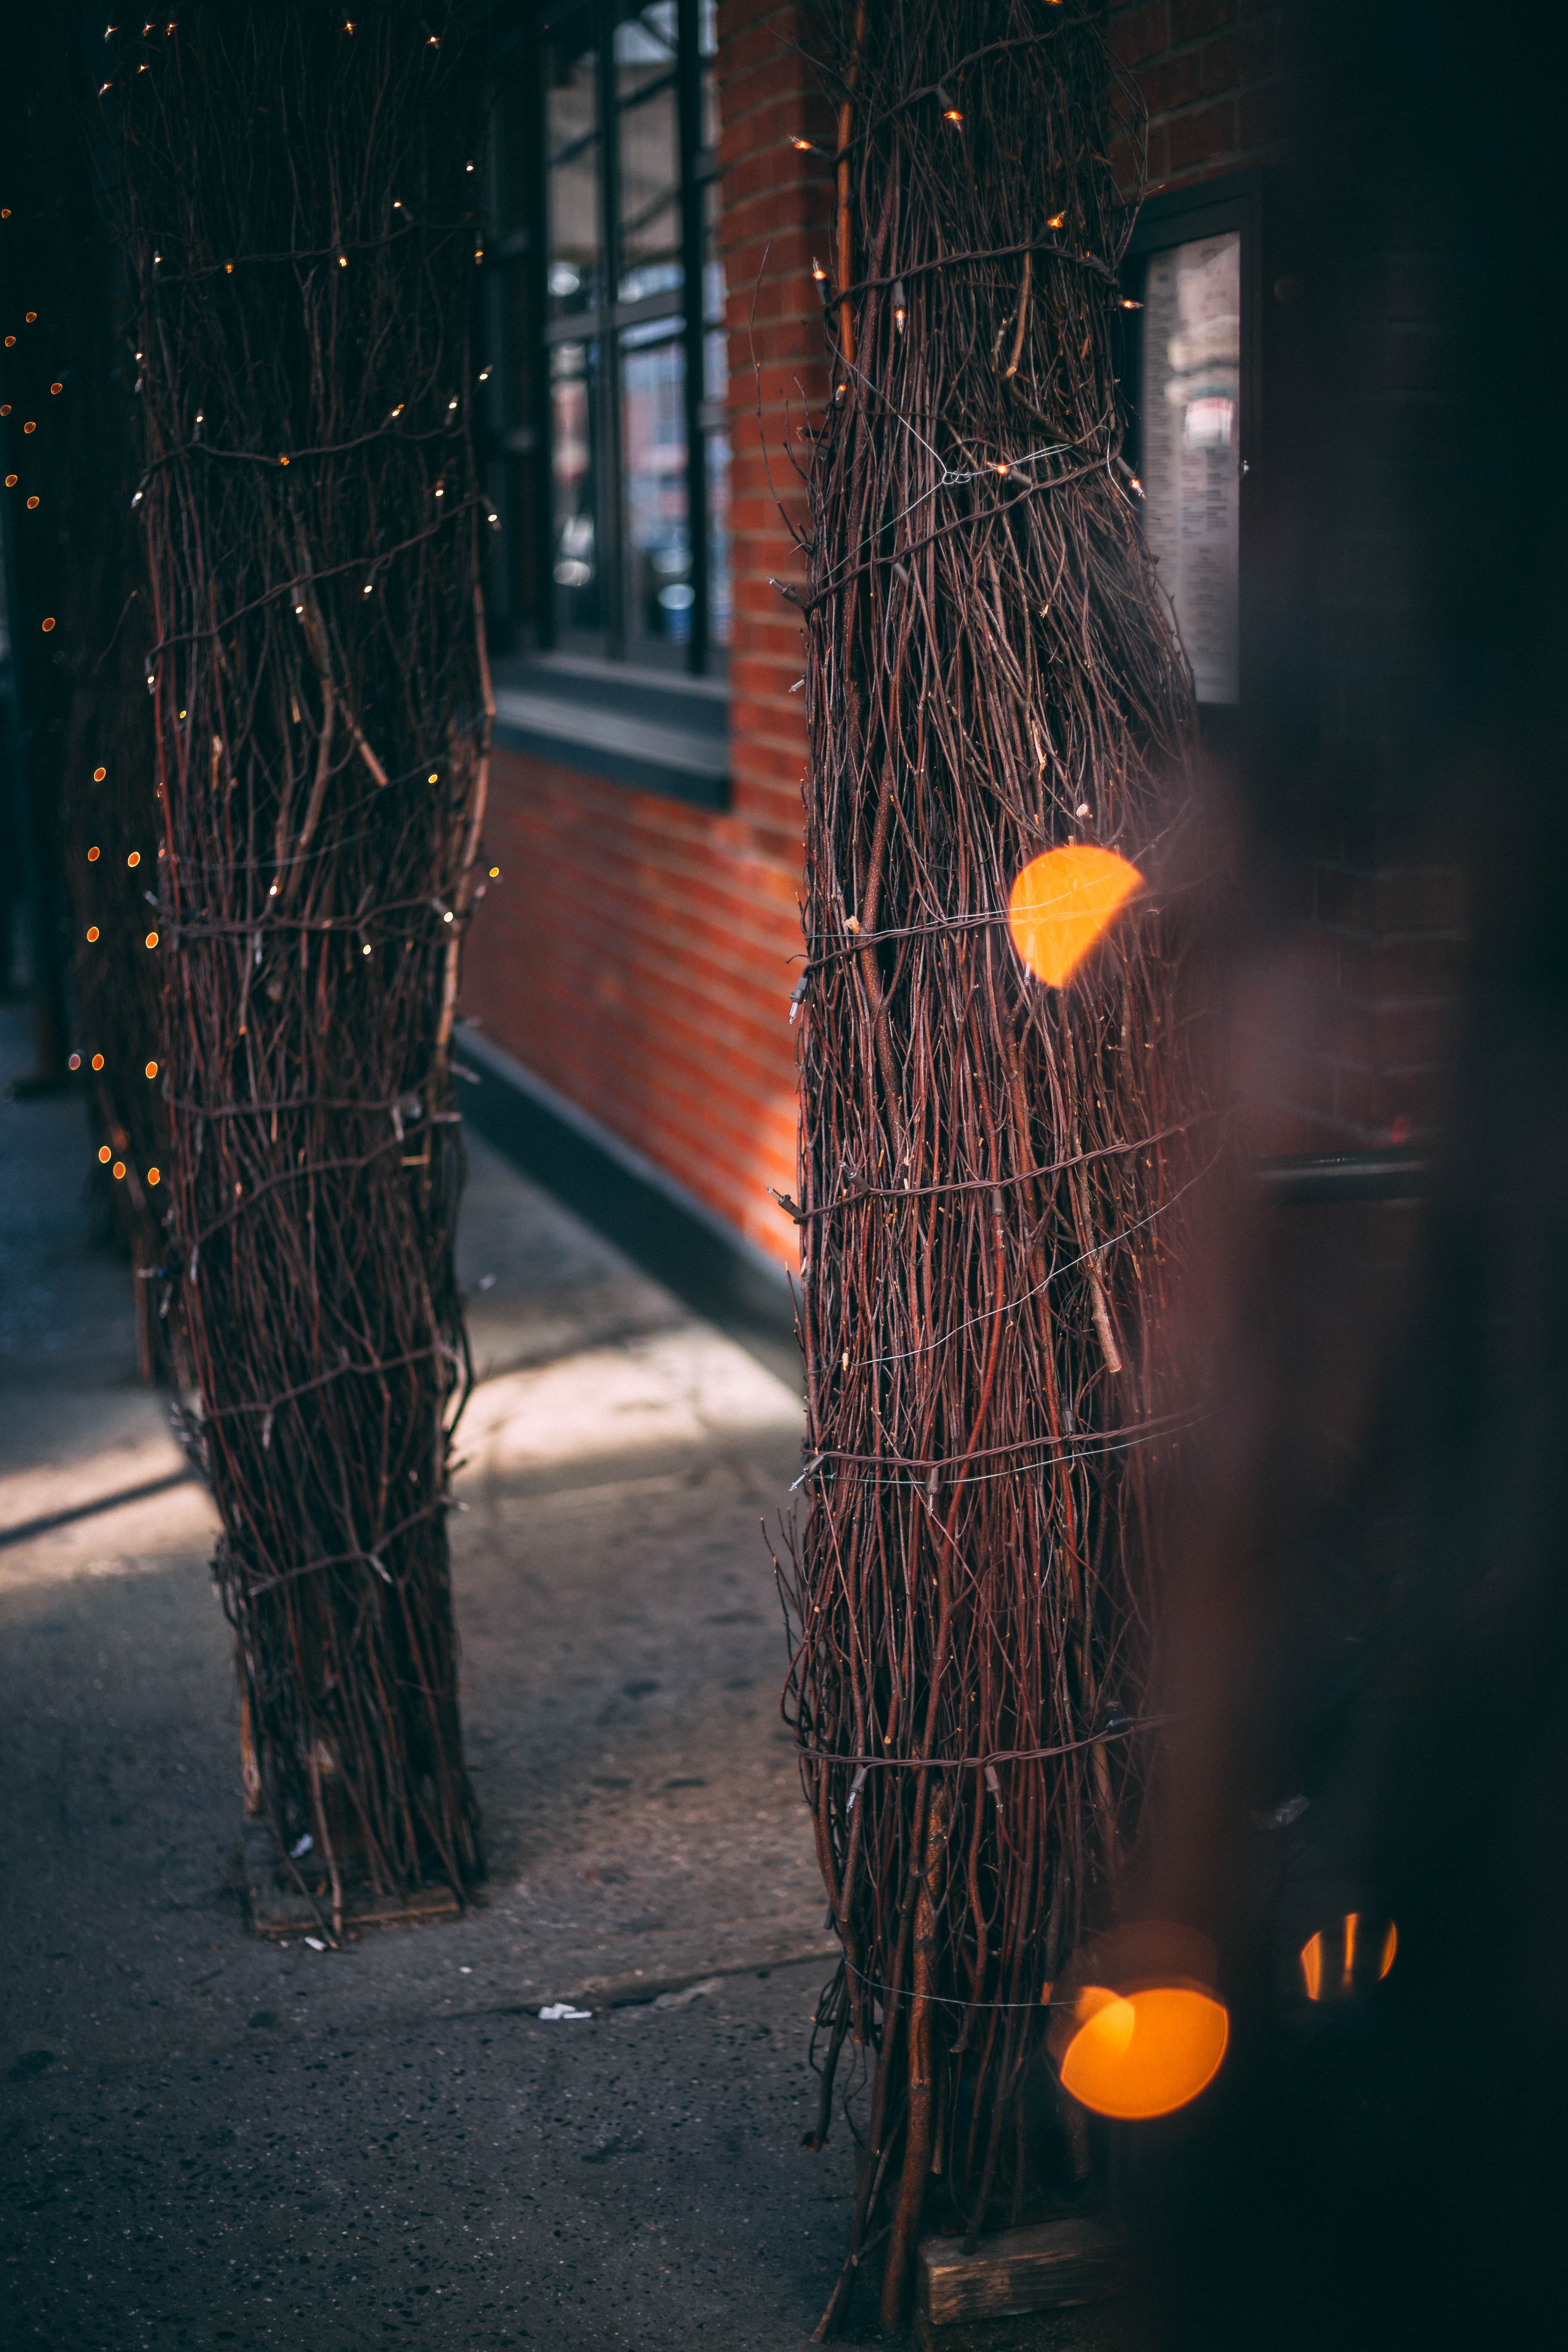
darkness, light, tree, lighting, night, sunlight, evening, branch, wood